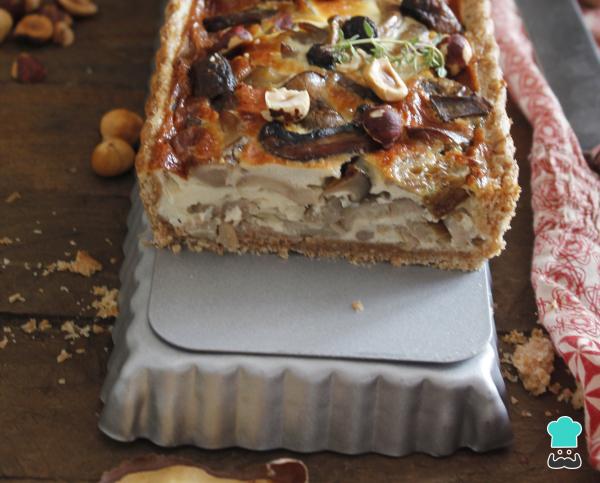
3Cuando tenemos invitados en casa, este tipo de pastel de setas y avellanas es una opción estupenda pues se puede preparar con antelación. Si os ha gustado y queréis ver más recetas mías, os invito a mi blog Cakes para ti.